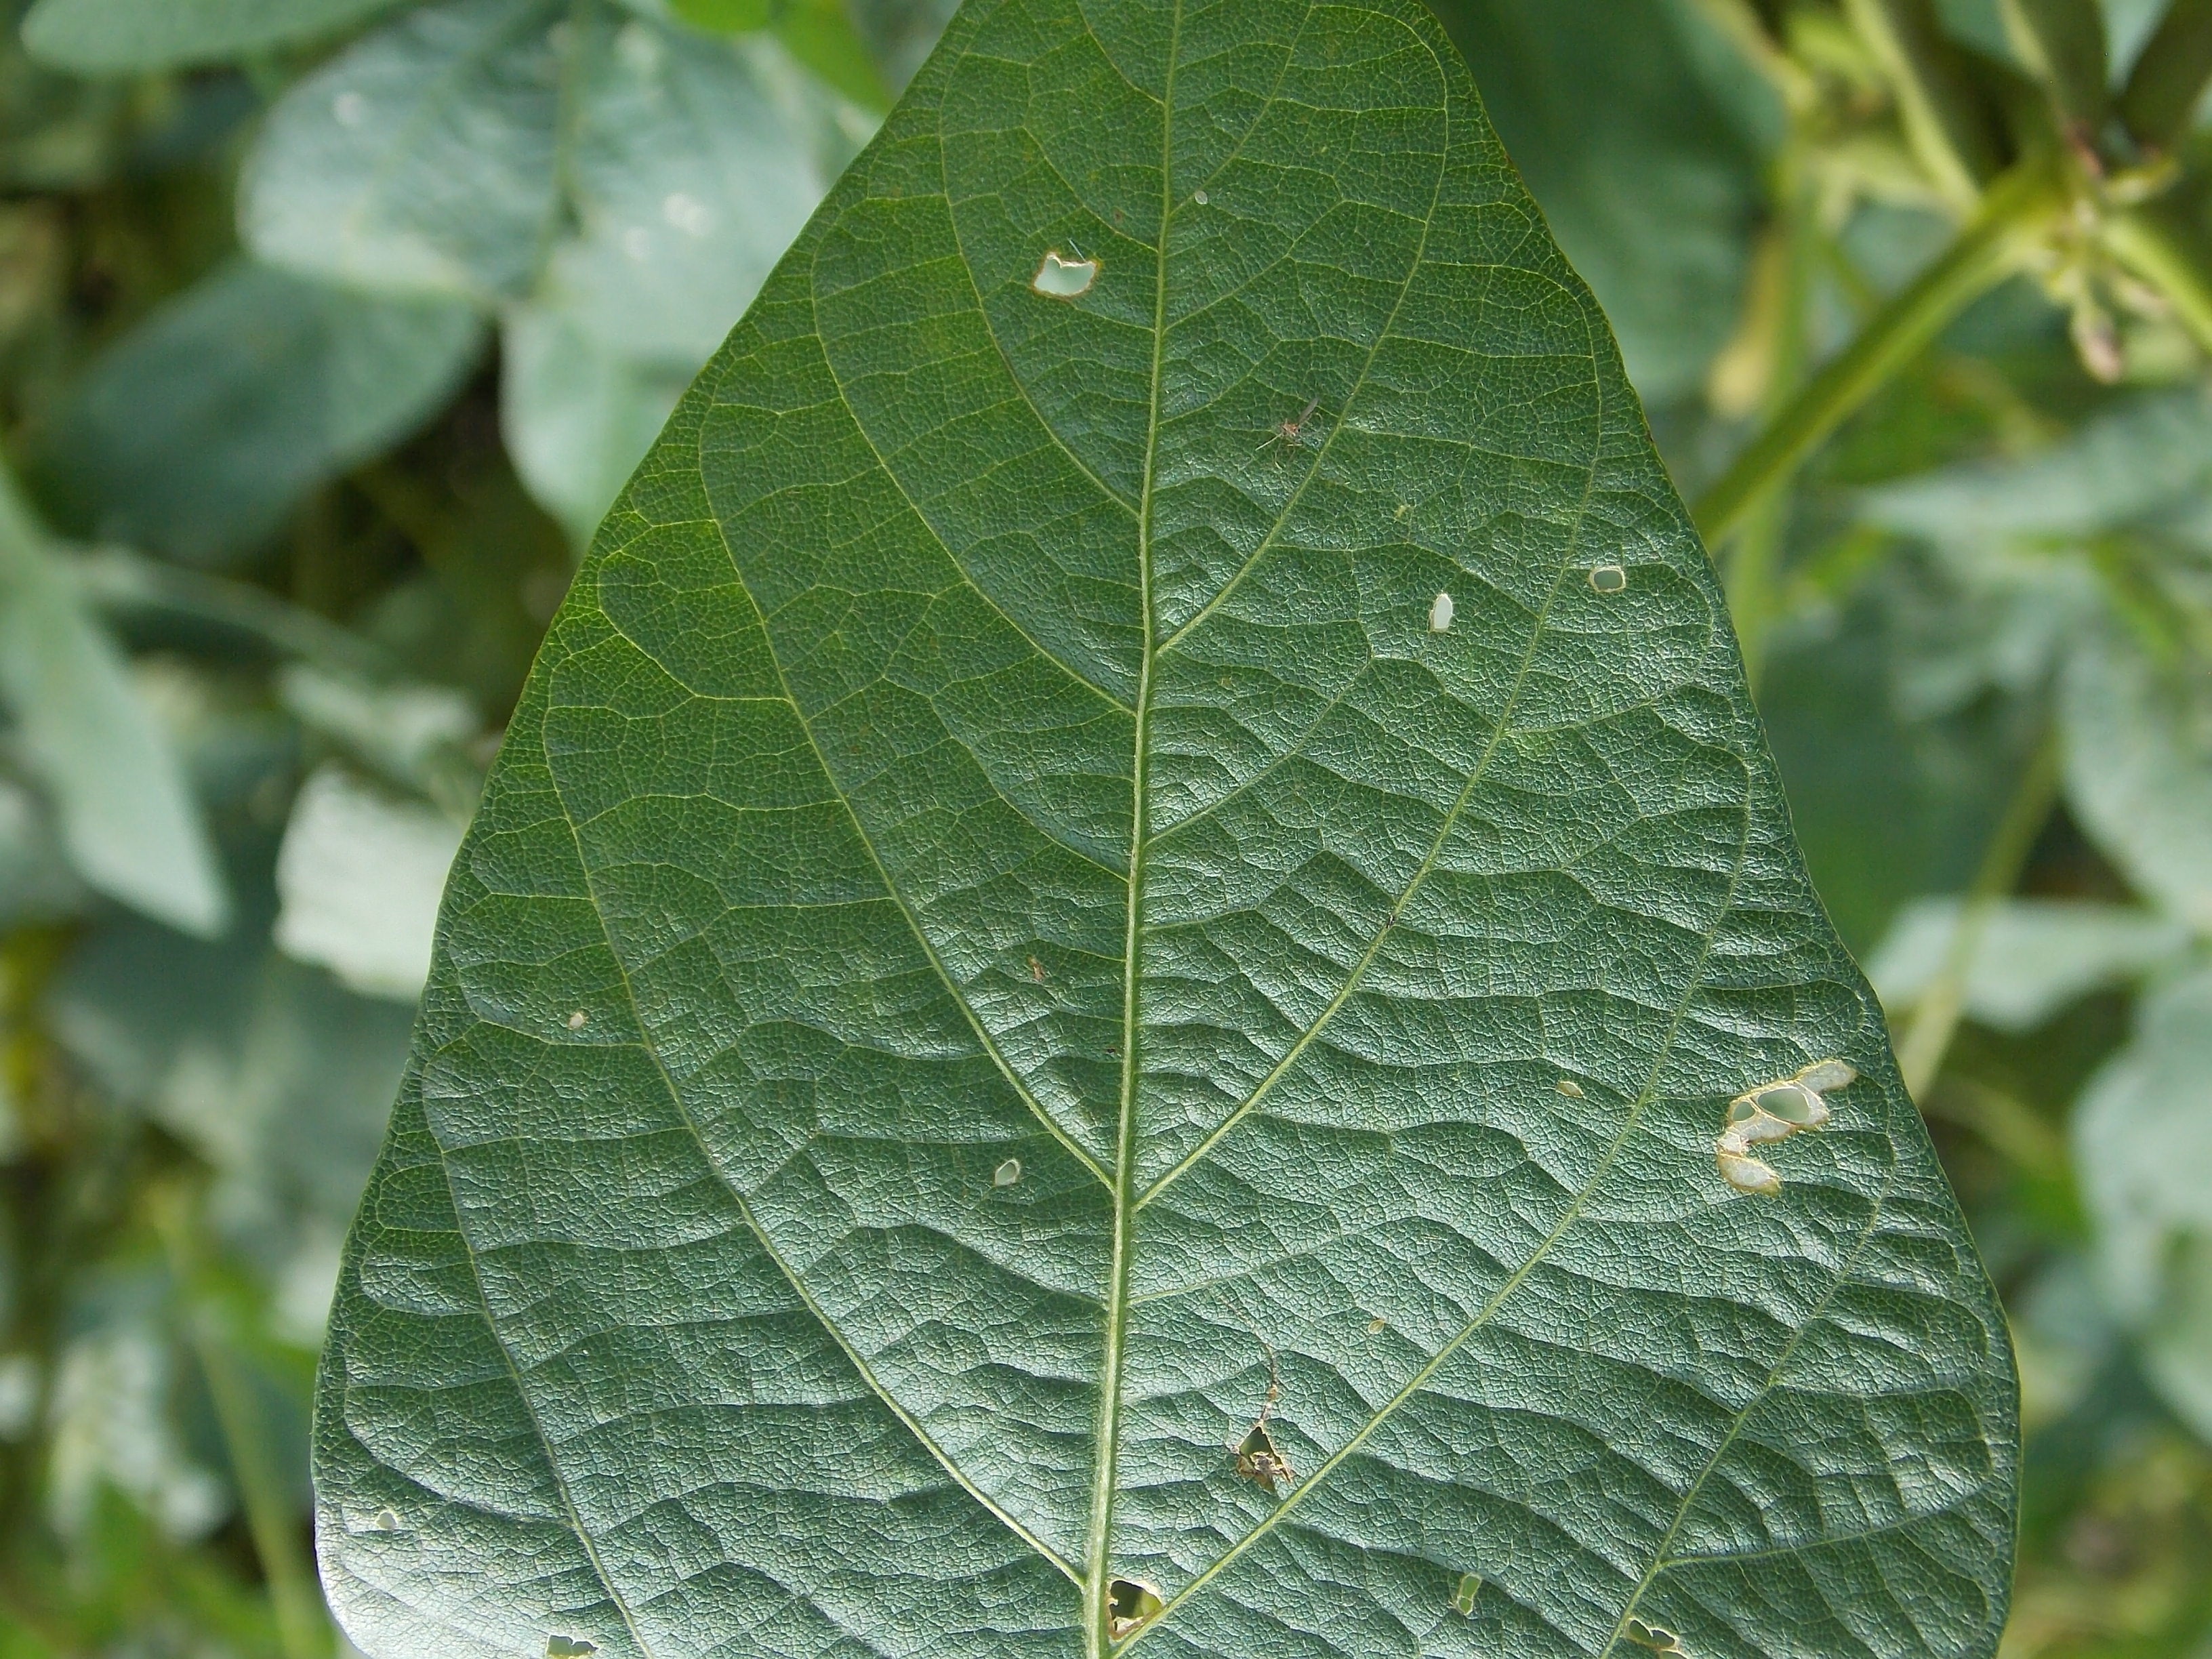
Label: Disease